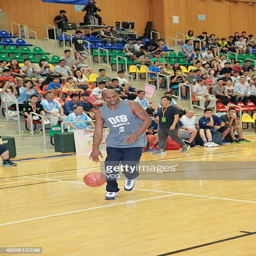
basketball shooting guard in action during an exhibition match